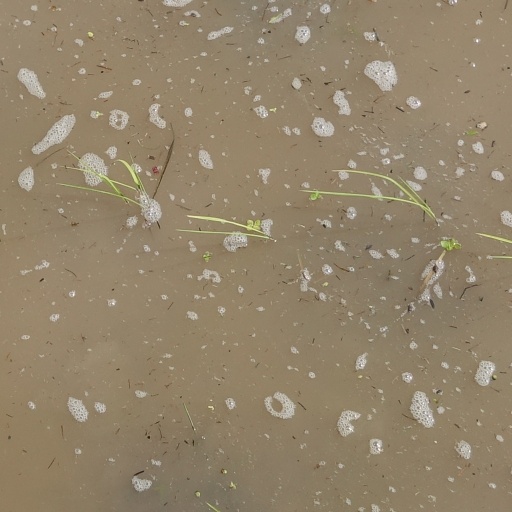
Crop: rice